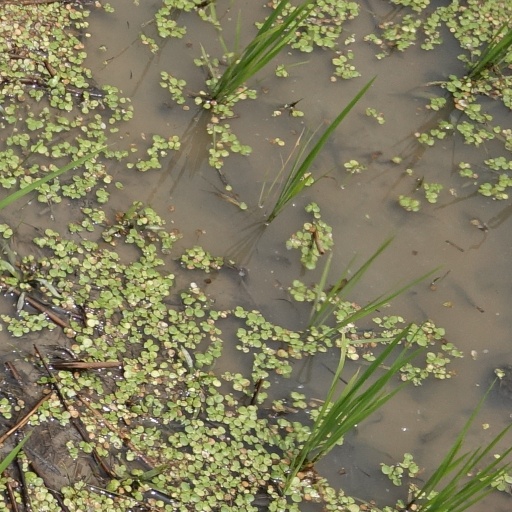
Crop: rice